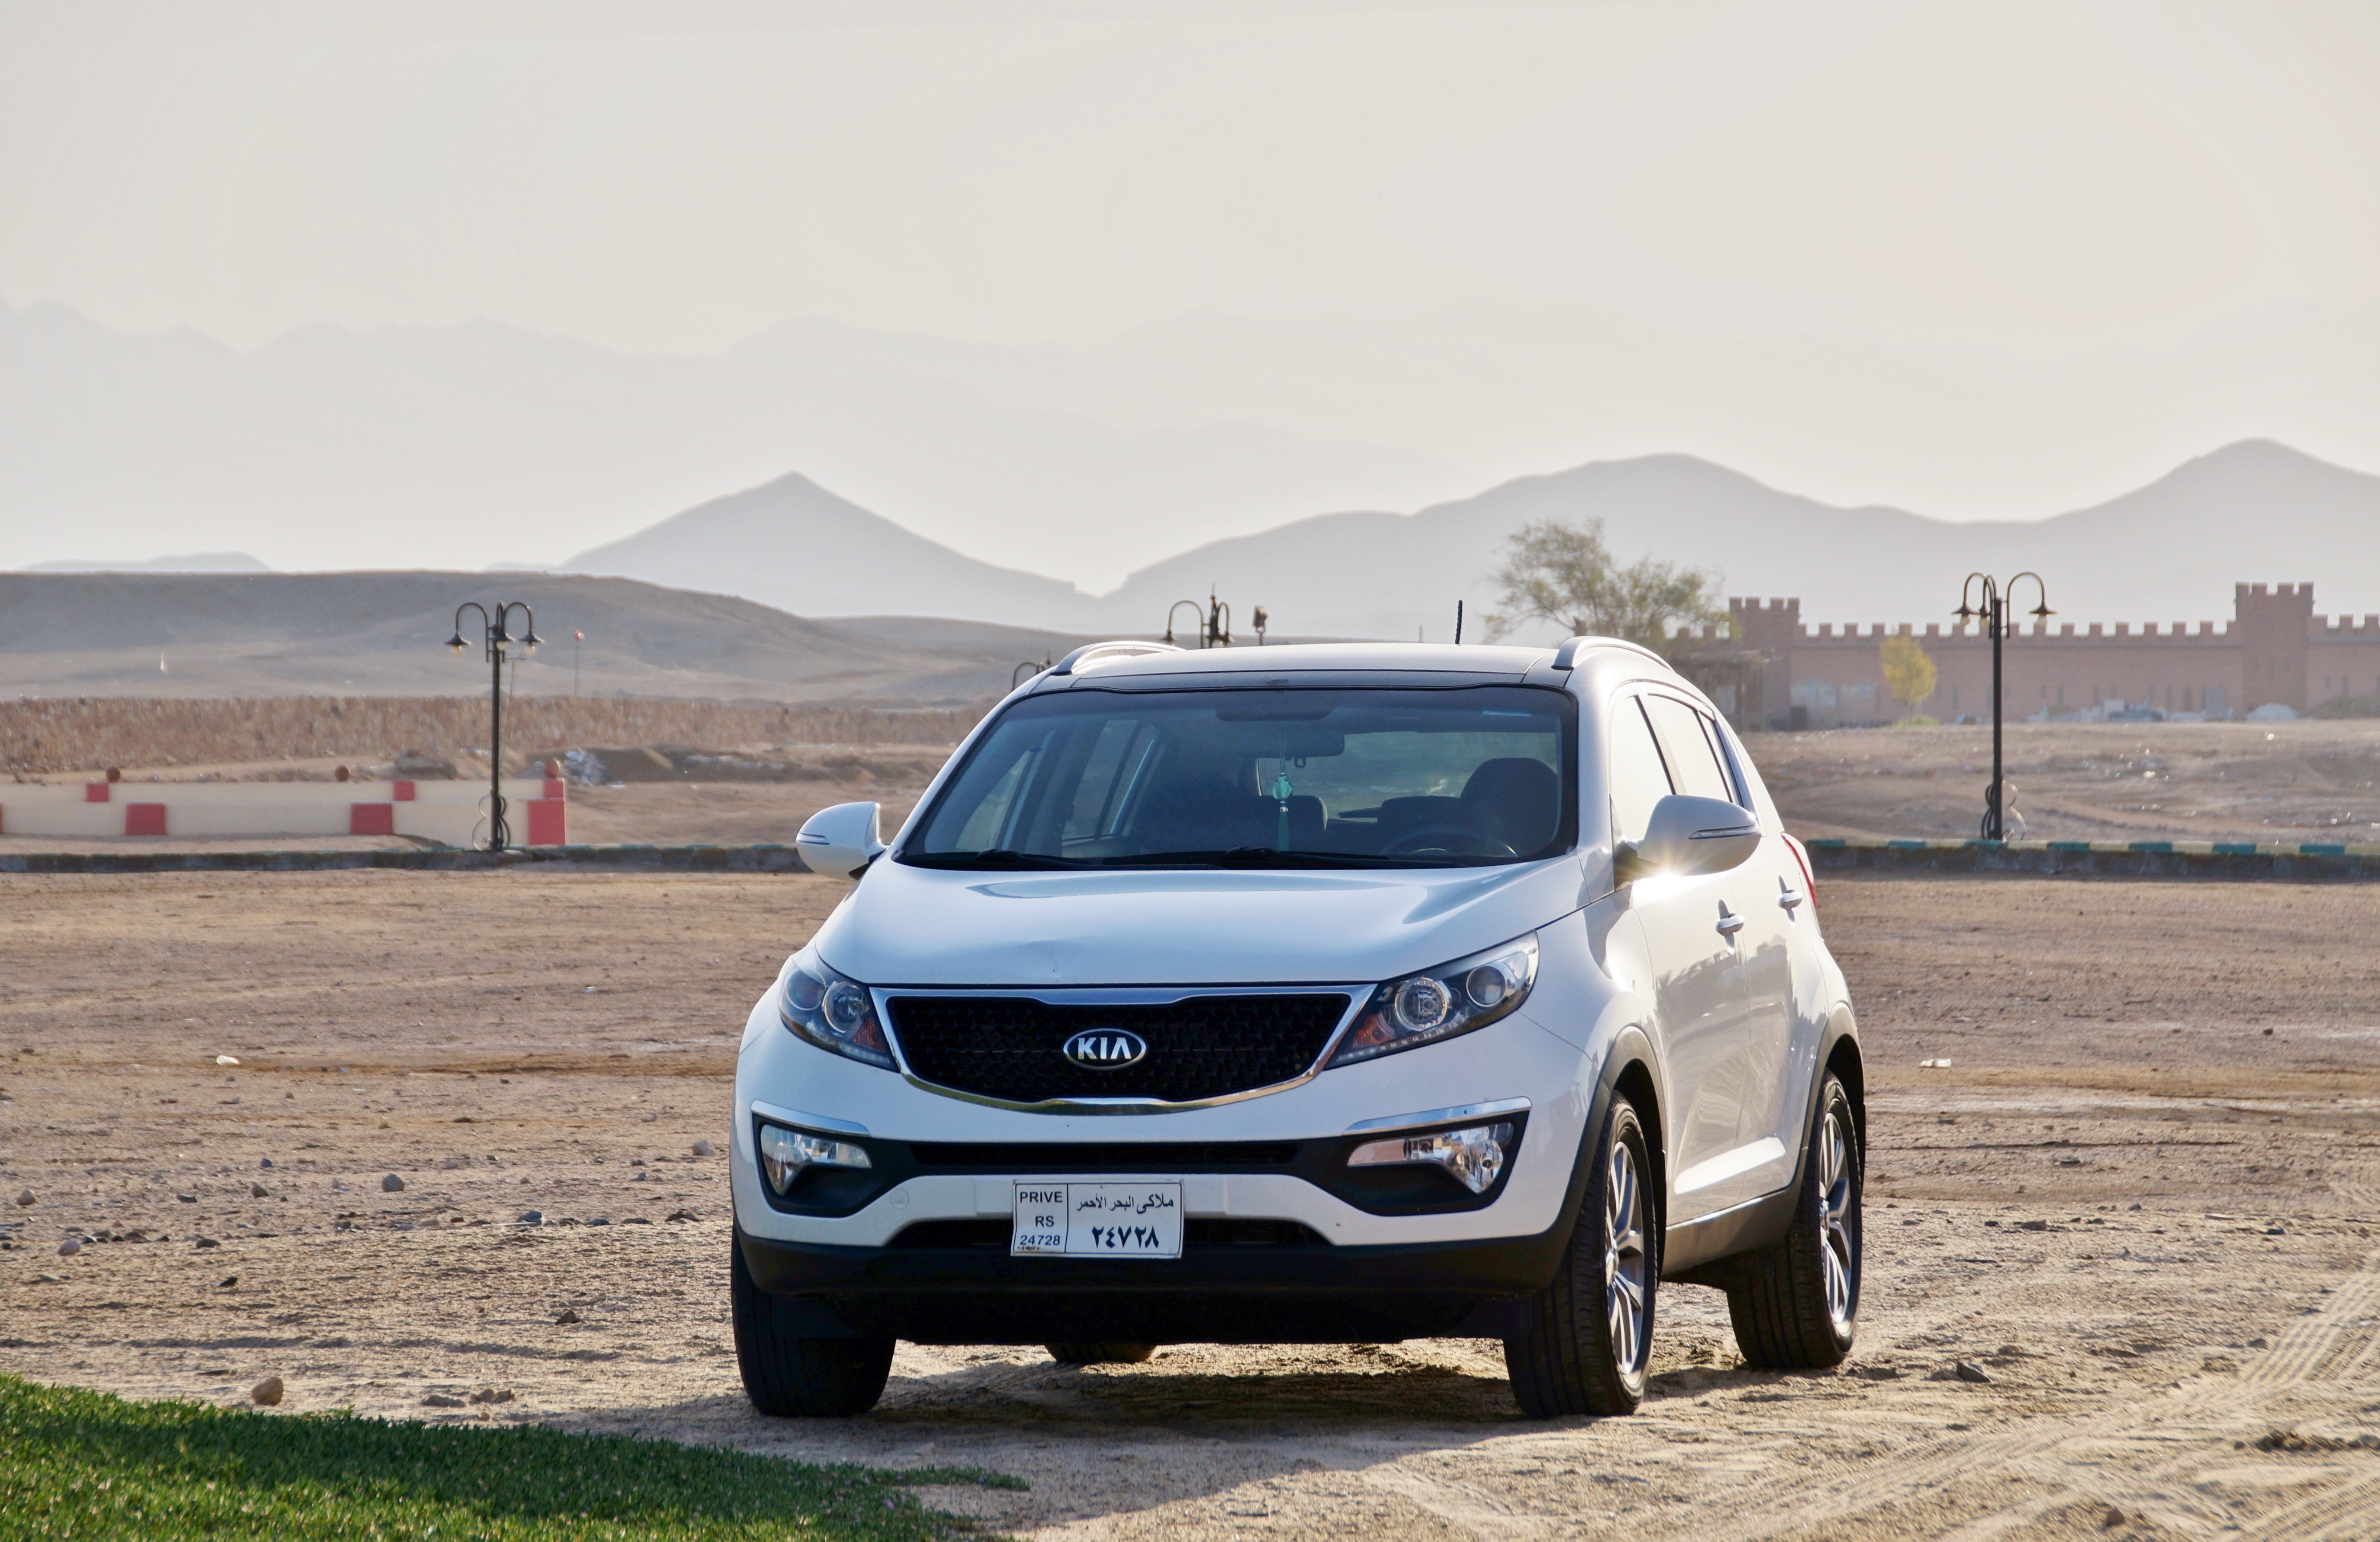
sand, car, desert, vehicle, auto, heat, egypt, kia, sport utility vehicle, land vehicle, kia motors, automobile make, automotive design, compact sport utility vehicle, kia sportage